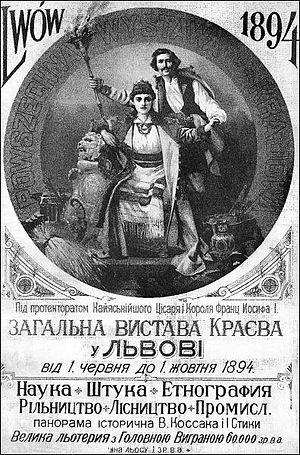
L'Exposition universelle de Galicie à Lviv, ou Exposition nationale de Galicie, est une exposition qui s'est déroulée du 5 juin au 10 octobre 1894 à Lviv, capitale du Royaume de Galicie et de Lodomérie, dans l'Empire autro-hongrois. L'exposition, organisée en l'honneur du centième anniversaire du soulèvement de Kościuszko de 1794, avait pour dessein de faire découvrir au public les progrès scientifiques et les avancées en matière technologique et industrielle, mais également de mettre en lumière des réalisations dans le domaine de l'art, de la culture et du sport.